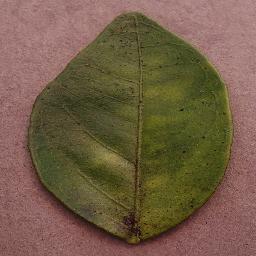
Label: Orange___Haunglongbing_(Citrus_greening)